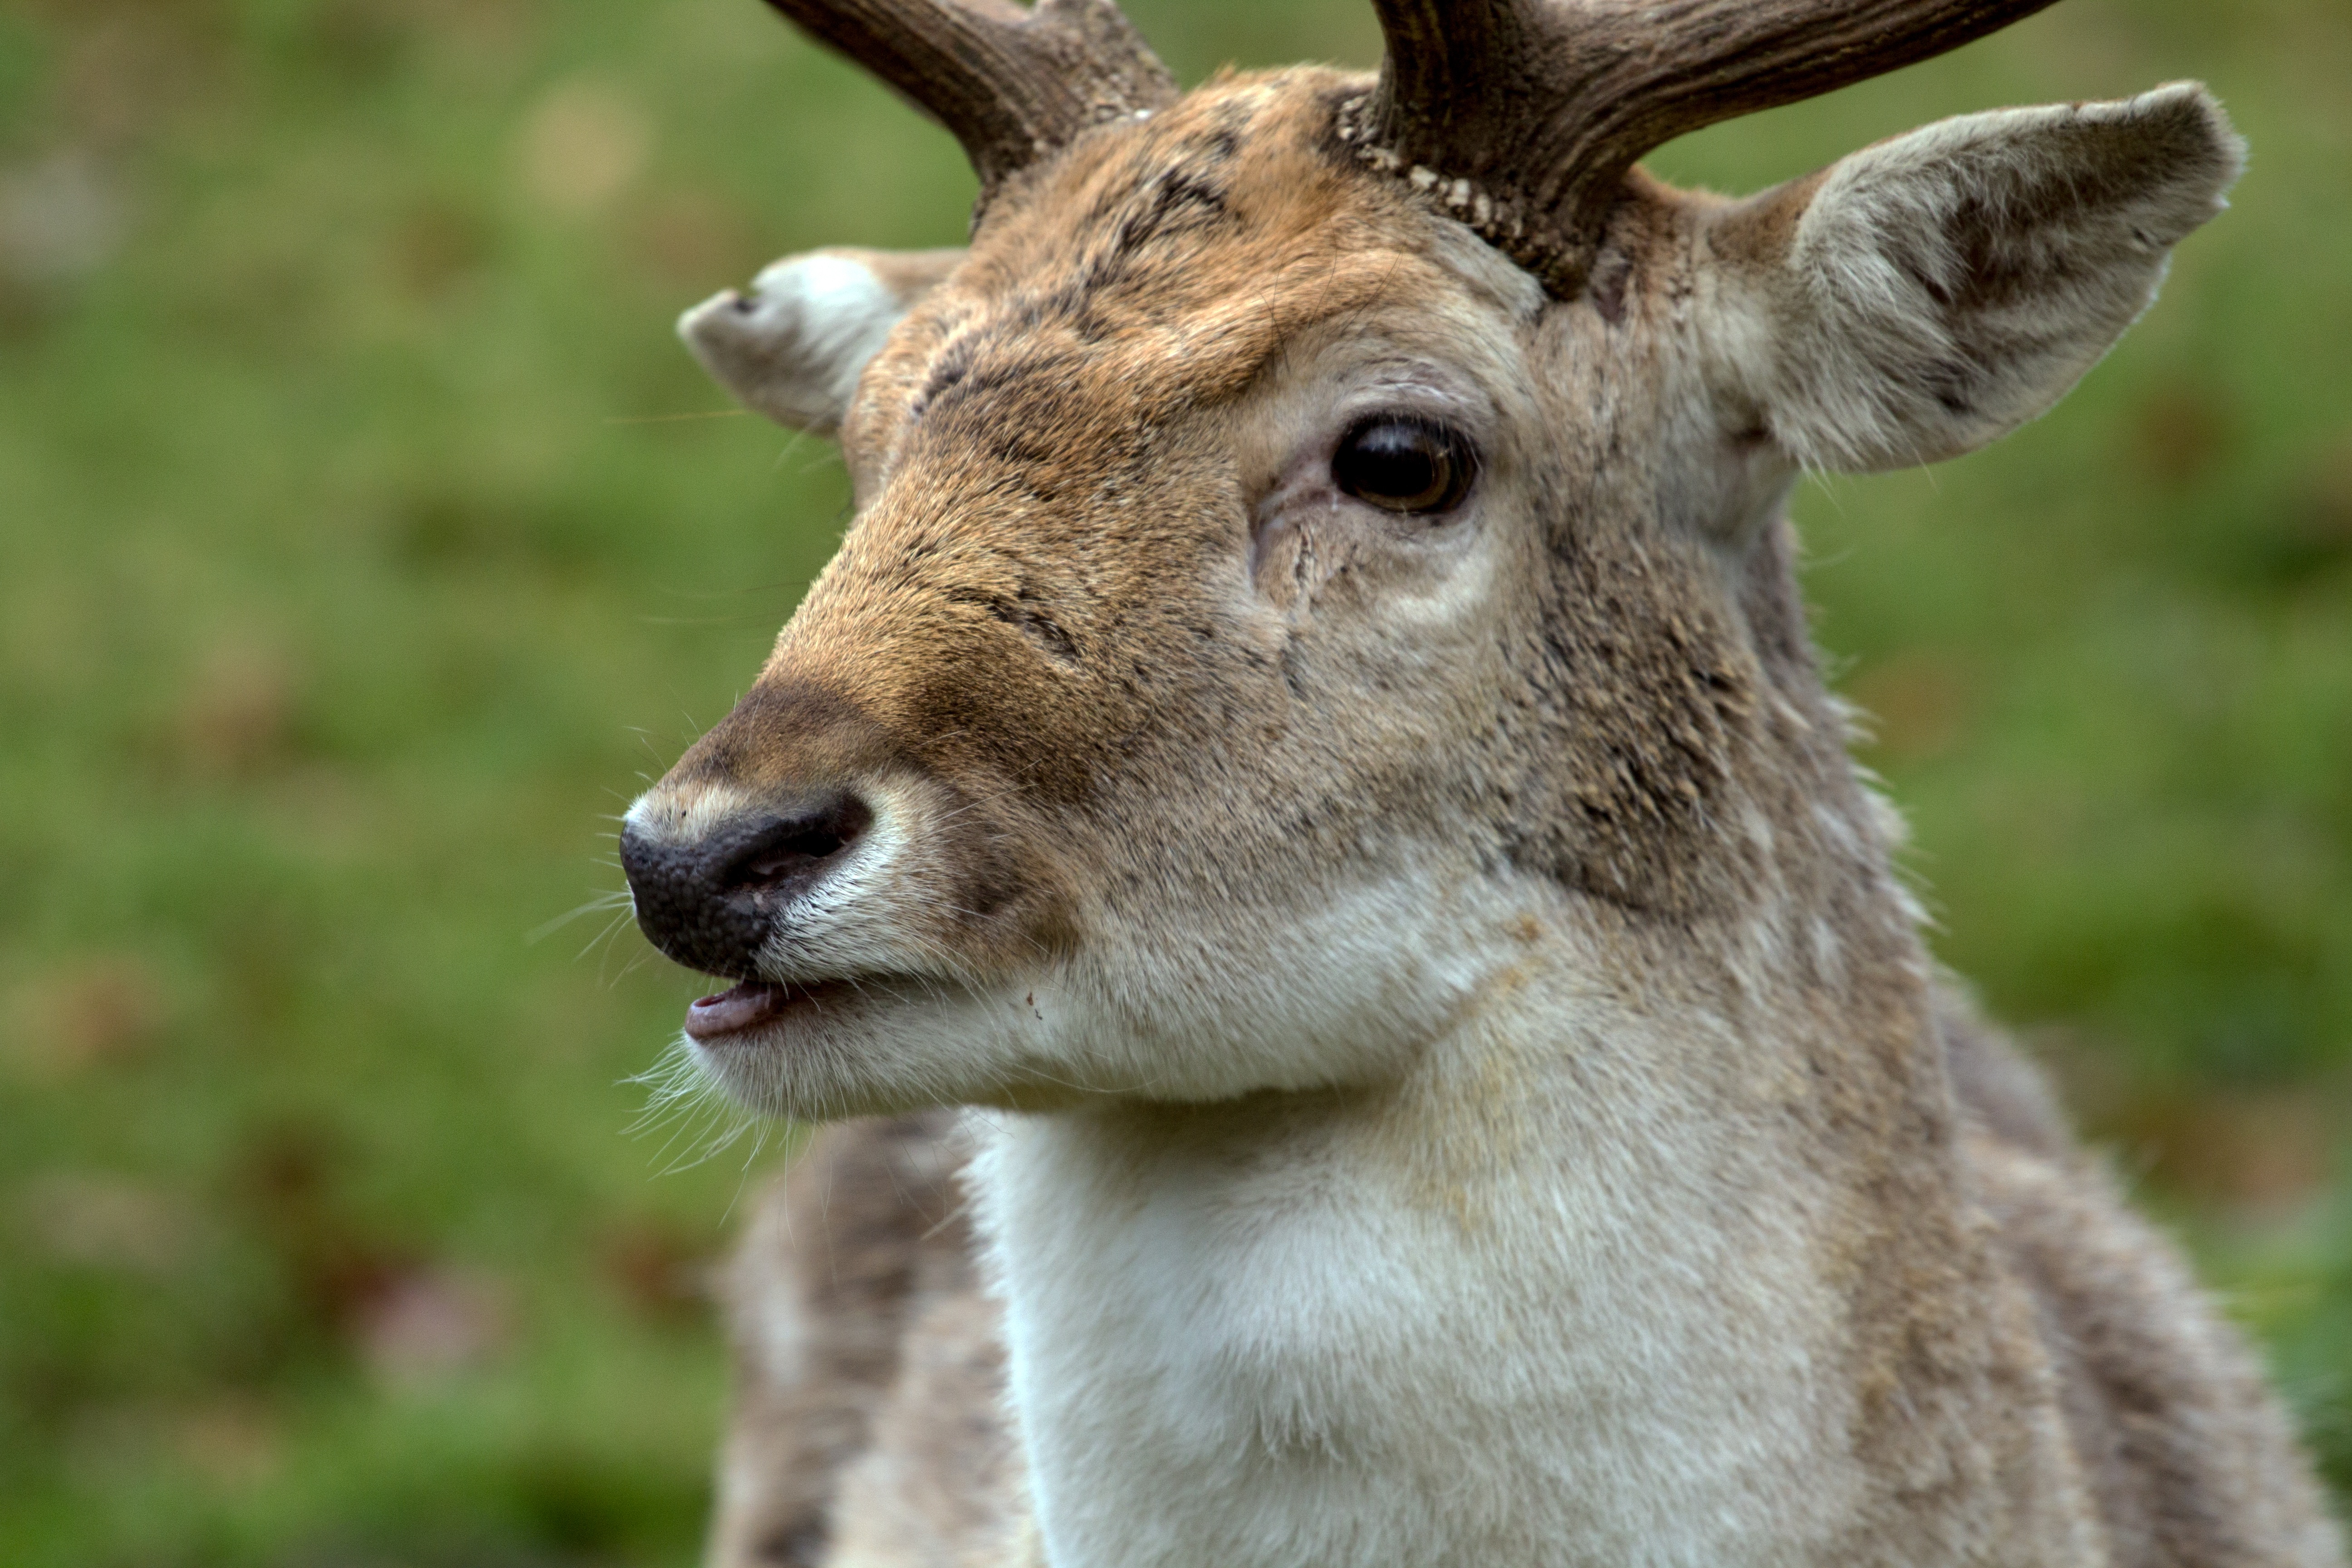
forest, wildlife, deer, mammal, fauna, vertebrate, hirsch, fallow deer, white tailed deer, pronghorn, musk deer